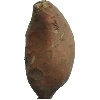
Label: Potato Sweet 1